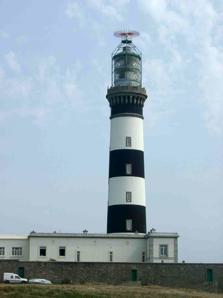
Building: Créac'h Lighthouse
Country: Unknown
Year built: 1863
Lighthouse in Finistère, France Lighthouse Phare du Creach The lighthouse as seen from the island of Ushant. Location Ushant , France (offshore) Coordinates 48°27′33″N 5°07′44″W / 48.459241°N 5.128983°W / 48.459241; -5.128983 Tower Constructed 1863 Construction stone tower Automated 1988 Height 54.85 metres (180.0 ft) Shape cylindrical tower with balcony and lantern rising from 2-story keeper's house Markings white and black horizontal bands Power source mains electricity Operator Service des phares et balises Heritage classified historical monument Light First lit 19 December 1863 Focal height 70 metres (230 ft) Lens 1st order Fresnel lens Range 37.5 nautical miles (69.5 km; 43.2 mi) Characteristic Fl (2) W 10s. Phare du Créac'h or Kreac'h lighthouse or Créac'h lighthouse ( Breton : Tour-tan ar C'hreac'h pronounced [tur.ˈtãːn ar xrɛːx] ) is a lighthouse in Ushant , France . It is the most powerful in Europe and one of the most powerful in the world. It stands close to La Jument Lighthouse and the Nividic Lighthouse . It has been a listed monument since 2011. See also France portal List of lighthouses in France Gallery Semaphore Kreac'h lighthouse References